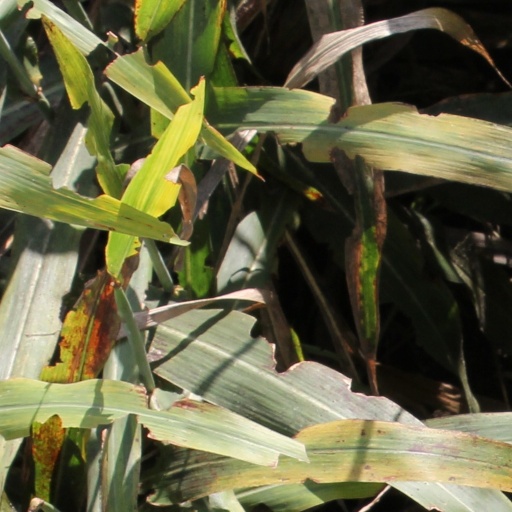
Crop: sorghum